Kaeng pa

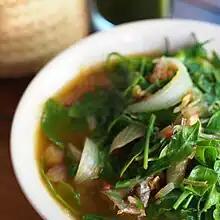

Kaeng pa (lit. 'forest curry' or 'jungle curry') is a variety of Thai curry from the forested areas of Thailand. Unlike many other Thai curries, traditional "kaeng pa" usually contains no coconut milk, as coconuts are not naturally found in the rainforests in the northern part of the country. This quality makes it more suitable for people on low saturated fat diets. There are, however, variants that do include coconut.